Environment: real
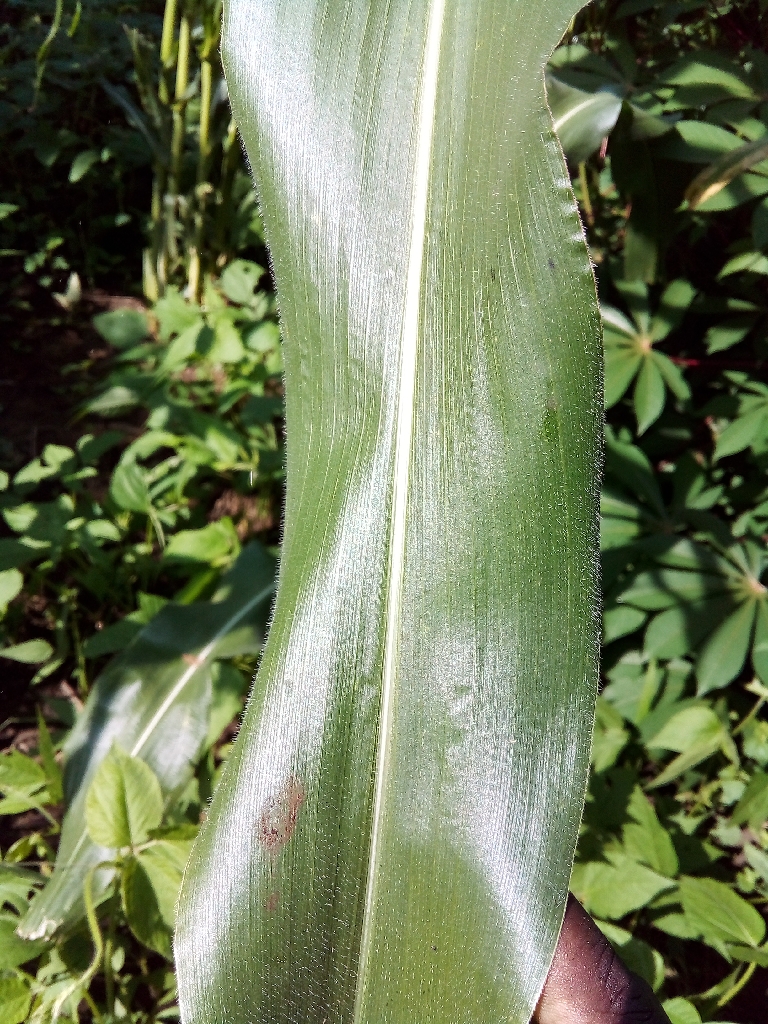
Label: healthy